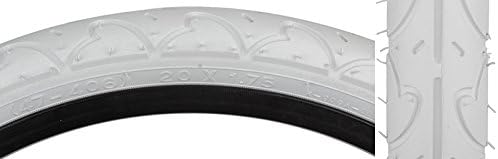
Sunlite Freestyle - PC Tires
Category: Sports & Outdoors
Sunlite Freestyle - PC Tires in multiple color and size variations
Features: Entry-level Freestyle tire with durable casing to prevent pinch flats.